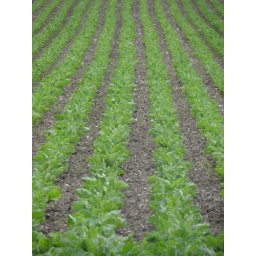
Sheringham Park - plants growing in field beside path to coast